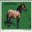
Label: horse